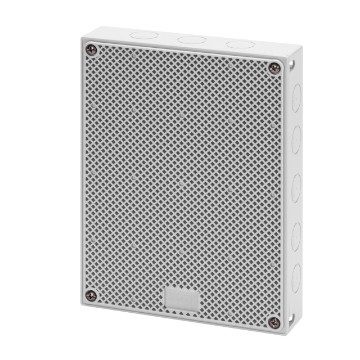
GEWISS GW42001 Rozbočná skříň 200x150x40
Řada 42 TV multifunkčních základen pro univerzální použití, jako je například podpora elektronických zařízení, napájecích zdrojů nebo pro tvorbu malých ovládacích desek s indikátory a tlačítky. Kryt s voštinovou úpravou nabízí možnost přímé šroubové montáže exponovaného zařízení. Nabídku doplňuje vodotěsná podlahová vývodová skříň ideální například pro upevnění povrchových nebo zapuštěných zásuvek-vývodů.
Brand: Gewiss S.p.A.
Category: Hardware > Power & Electrical Supplies > Electrical Mount Boxes & Brackets > Mount Boxes